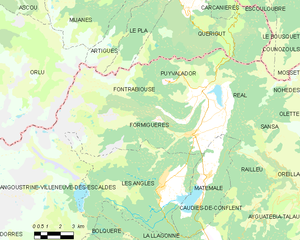
Formiguères
Kort over kommunen
Kort over kommunen
Formiguères er en by og kommune i departementet Pyrénées-Orientales i Sydfrankrig.